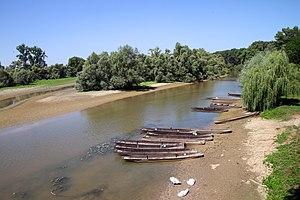
Delta de la Sauer près de Munchhausen.